National Peasants' Party

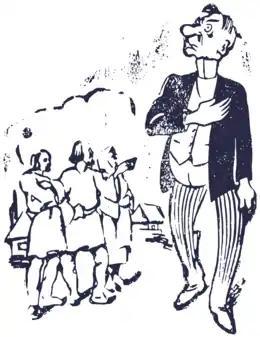
Romanian Communist Party leaflet, published ahead of the November 1946 election: Maniu as an effete gentleman, who has lost contact with the peasants

The PNȚ, PSDR, PCdR and PȚR created a de facto united front during the county elections of 1936 and early 1937; also signing up where satellite parties: the Ploughmen's Front, the Hungarian People's Union, the Popovici Socialists, the Conservative Party, and Dobrescu's Committees. In Bessarabia, the PCdR made noted efforts of reconciling the PNȚ and PȚR. Wherever the PNC appeared stronger, pacts also involved local PNL chapters. Similar pacts were signed in mid 1936 with the Magyar Party, although the latter withdrew, fearful of association with the communists. Many PNȚ sections also resisted alliances with far-leftist groups, but, even in such cases, the PCdR urged its followers to vote National Peasantist. Mihalache's solution was to impose and vet a single platform for the alliance, which prevented the PCdR from using it as a means to popularize socialism.